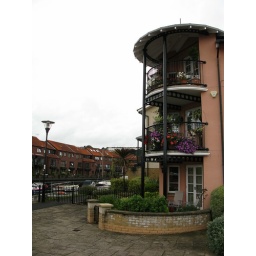
Balconies with plenty of flowers at a riverfront building in Bristol